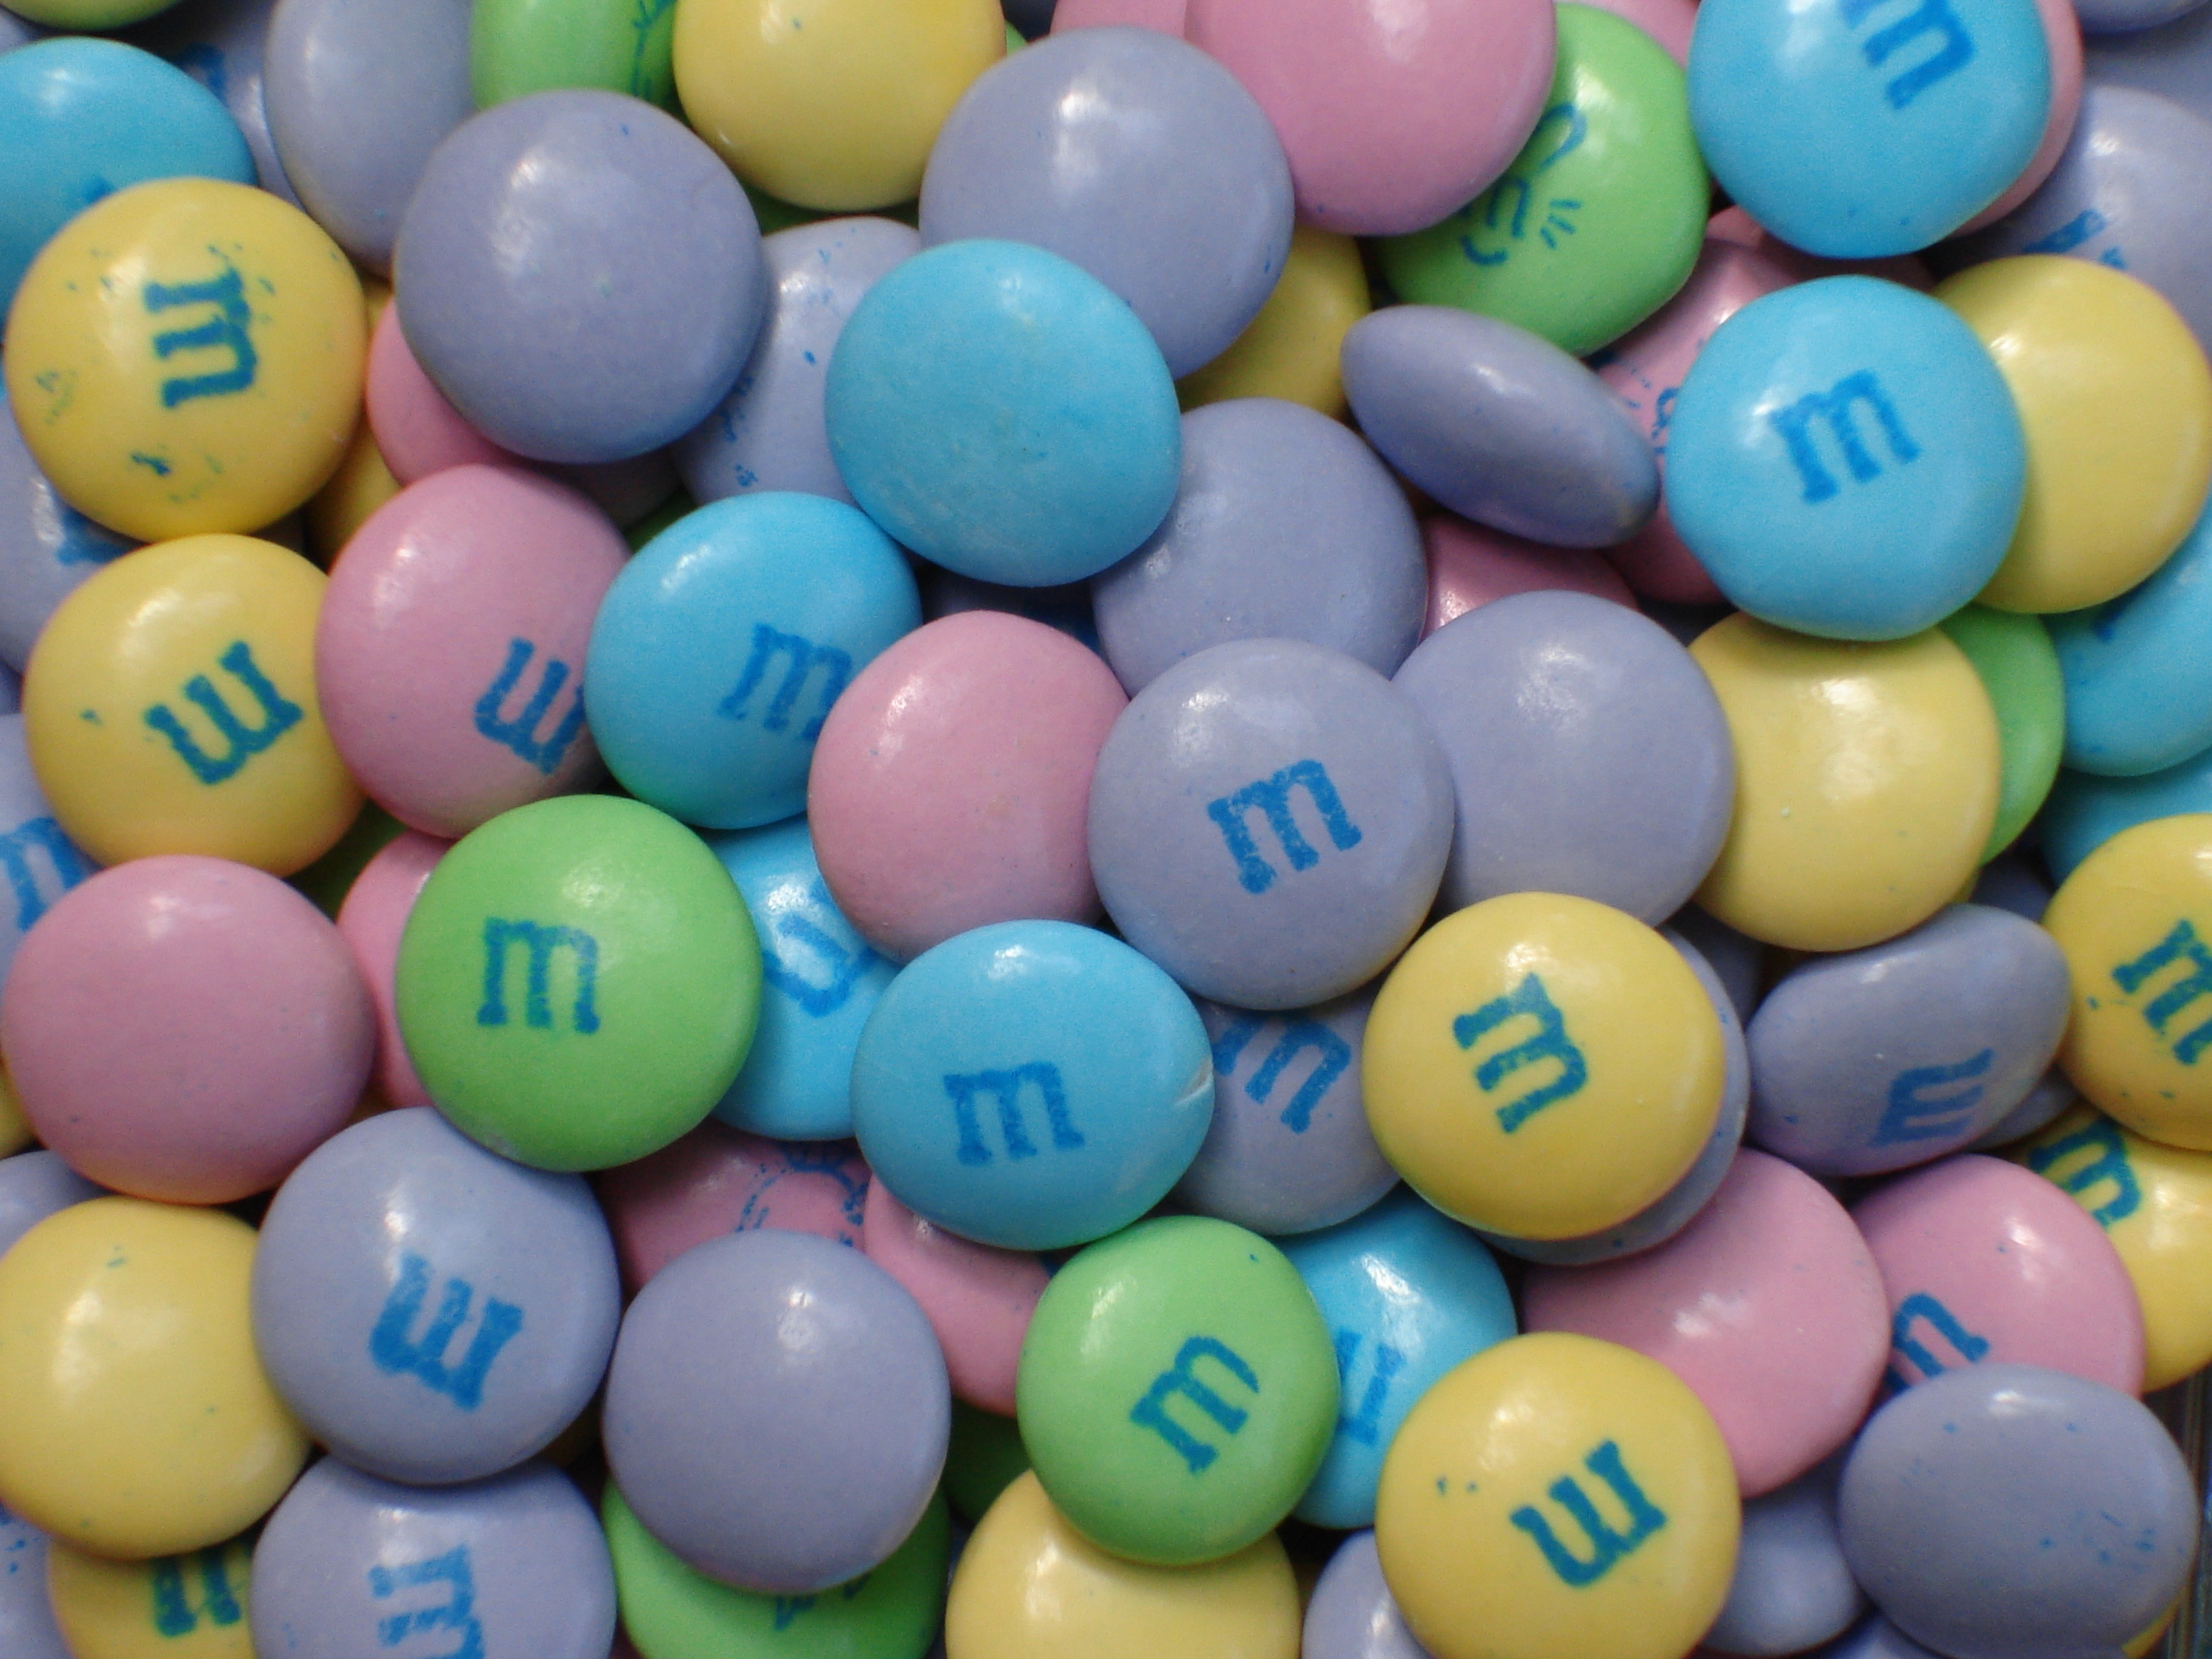
sweet, glass, food, color, blue, colorful, chocolate, snack, dessert, toy, delicious, ball, candy, easter, assortment, m ms, candy background